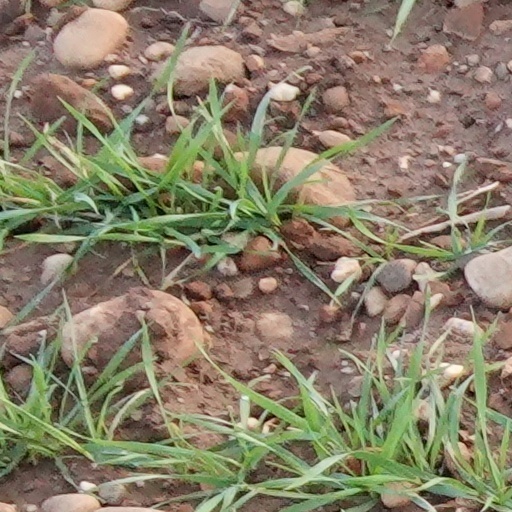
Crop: wheat